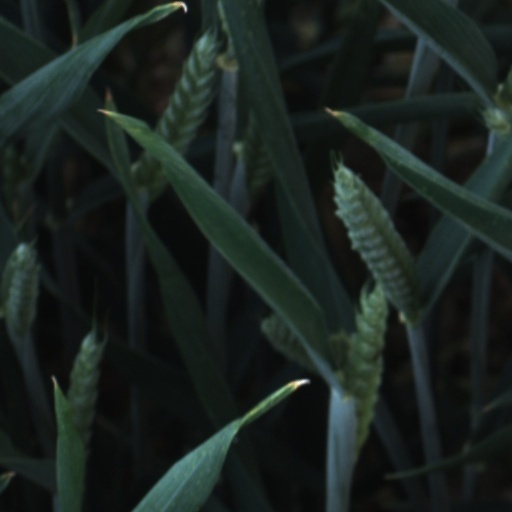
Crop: wheat